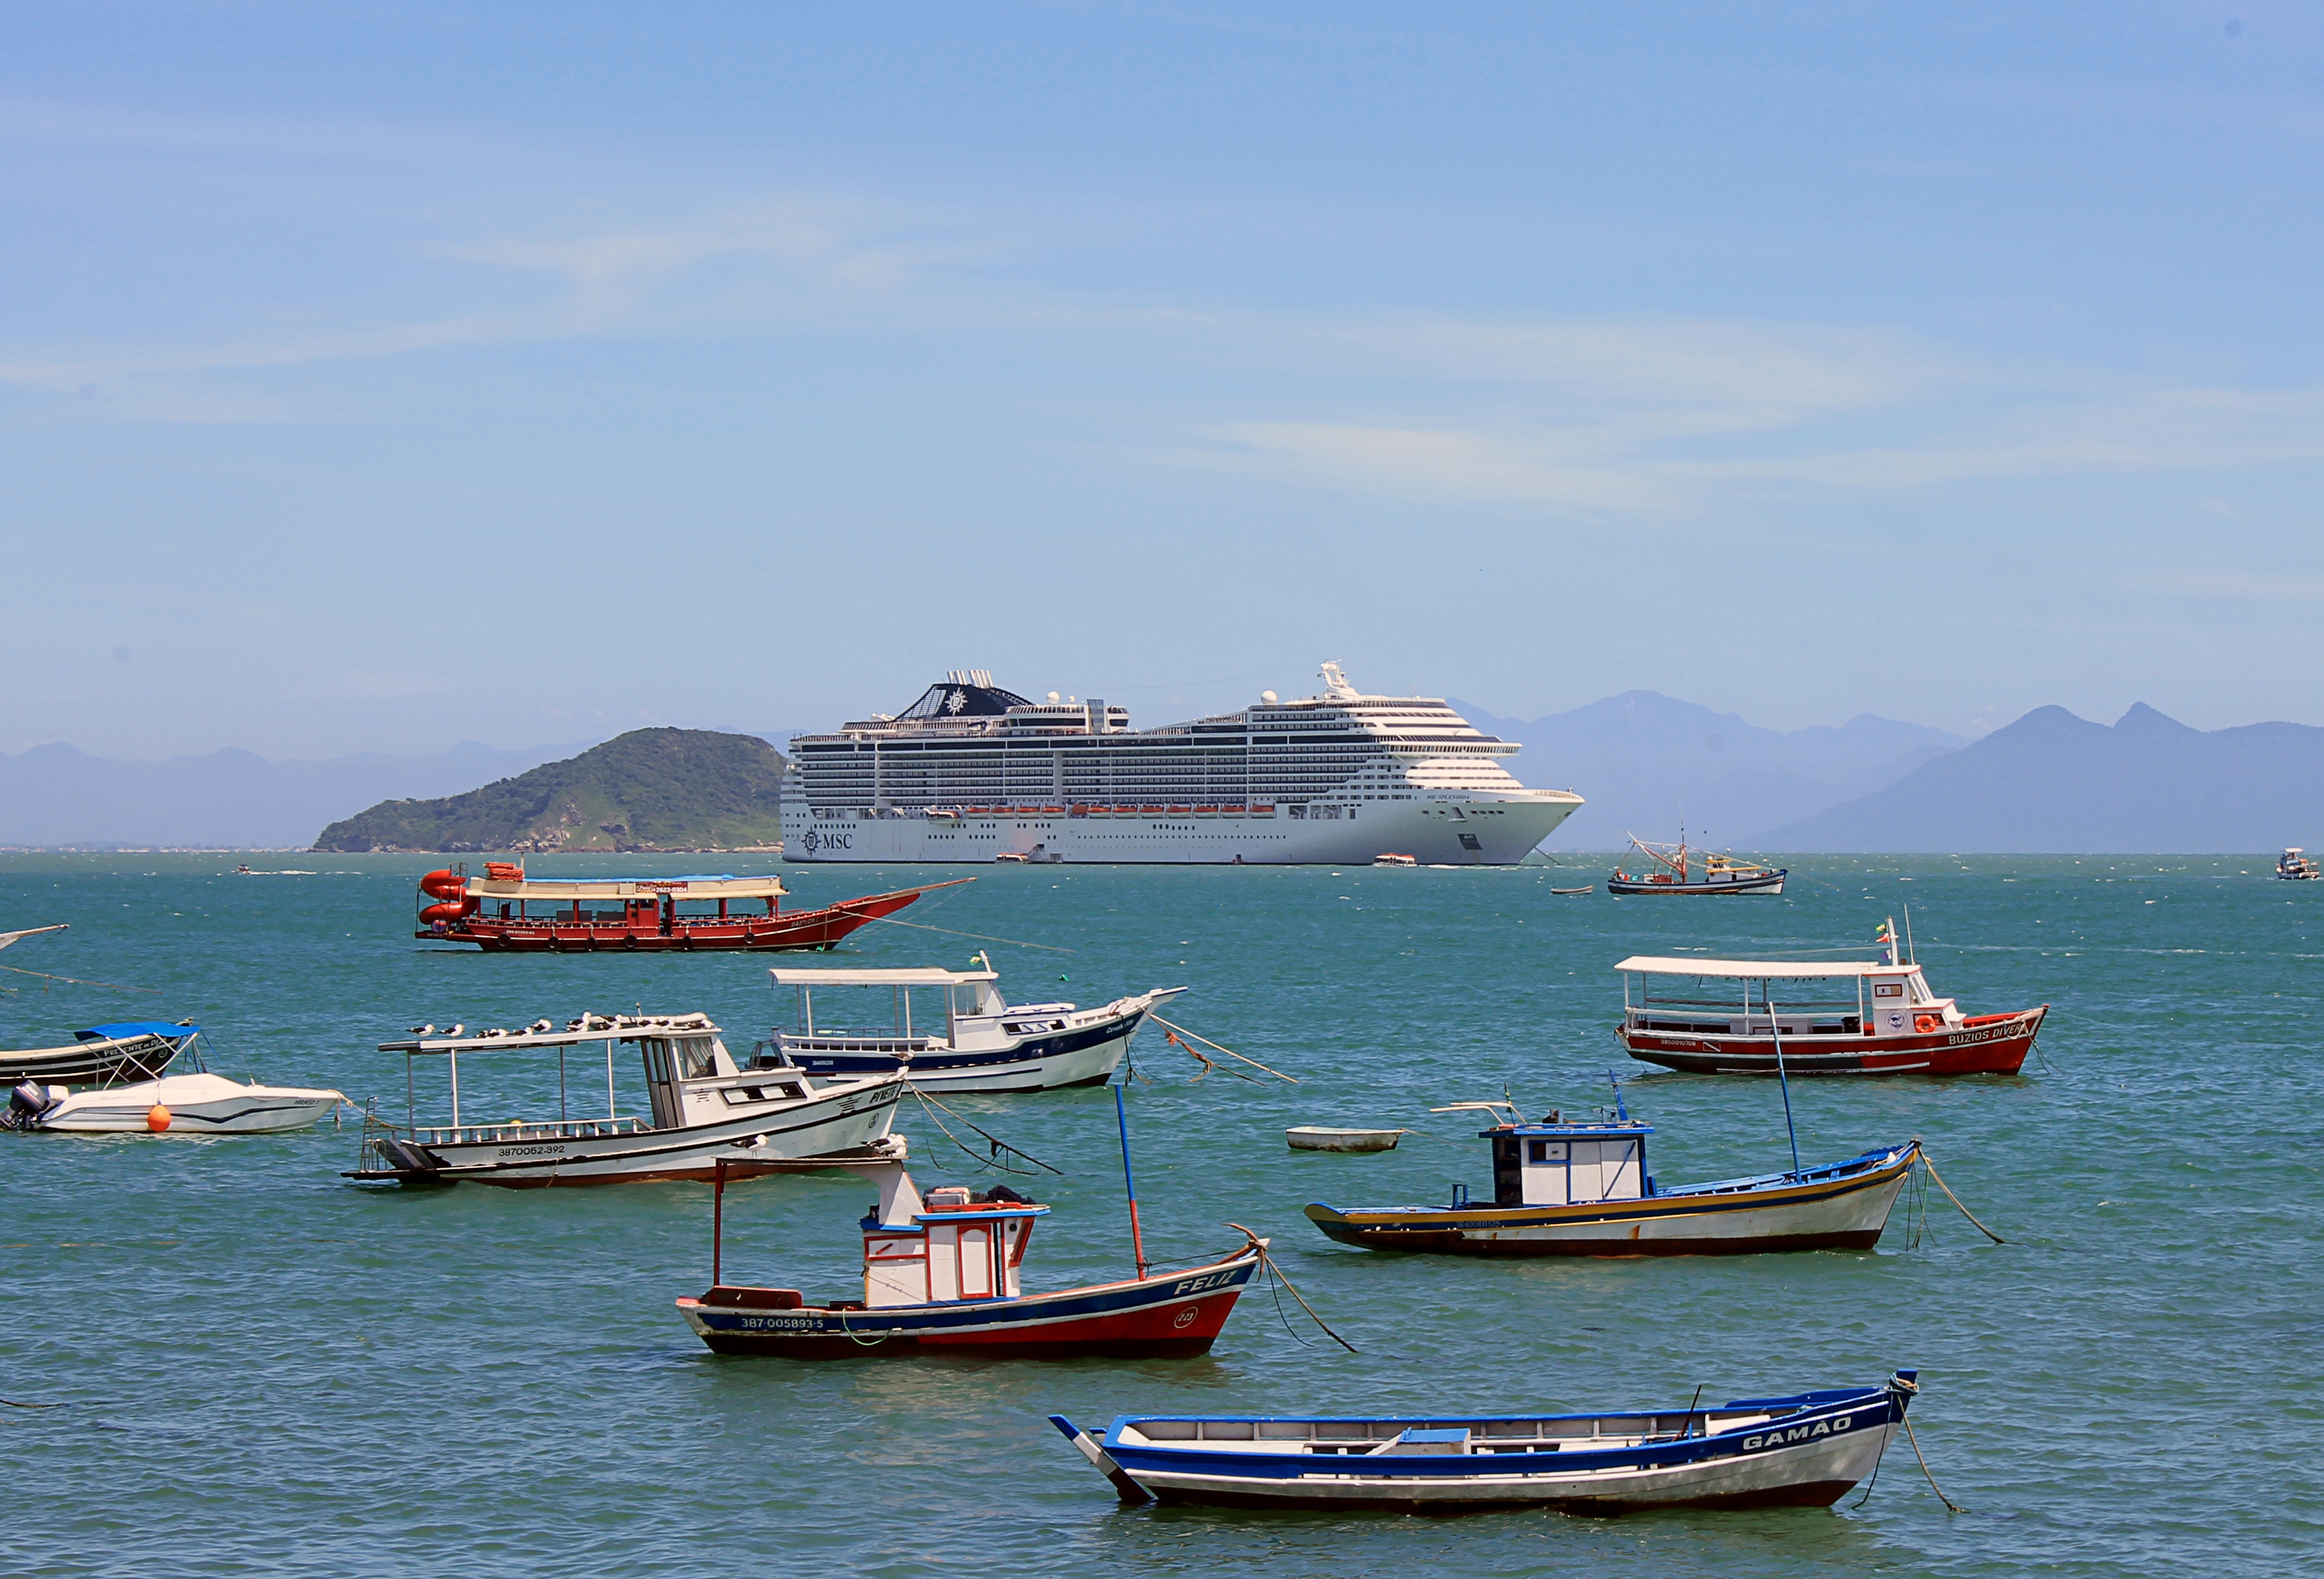
sea, coast, ocean, boat, ship, vacation, cove, vehicle, bay, harbor, boating, boats, mar, litoral, vessels, watercraft, trawler, fishing vessel, passenger ship